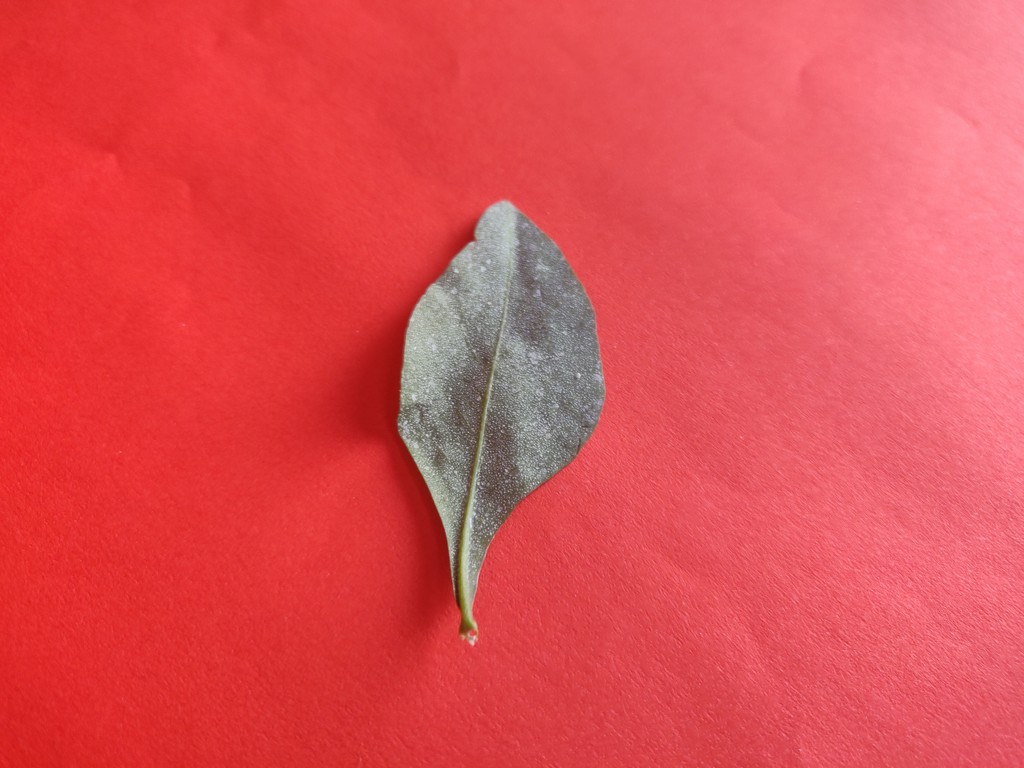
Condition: Unhealthy
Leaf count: single
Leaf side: back